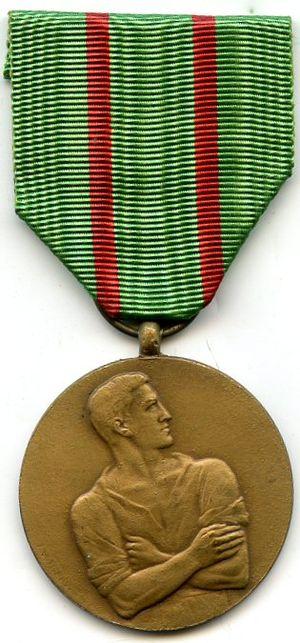
Médaille du Réfractaire 2ème Guerre Mondiale
La Médaille du réfractaire était une décoration de guerre du Royaume de Belgique créée par Arrêté Royal le 12 février 1951. Elle était décernée aux citoyens belges refusant de supporter l'effort de guerre de l'occupant allemand. Elle pouvait être décernée avec un de trois rubans différents selon l'acte patriotique accompli.
Le Service du travail obligatoire fut mis en place dans toute l'Europe sous domination nazie. Il s'agissait d'organiser la déportation de travailleurs des territoires conquis à destination de l'Allemagne pour lui permettre de produire son effort de guerre en comblant les vides laissés par la mobilisation massive des Allemands sur le front de l'Est. En Belgique, le STO est instauré par une ordonnance allemande datée du 6 octobre 1942. Elle concerne des dizaines de milliers de Belges qui sont contraints à l'exil. Ils sont mis au service de l'industrie, de l'agriculture, des chemins de fer allemands, etc.